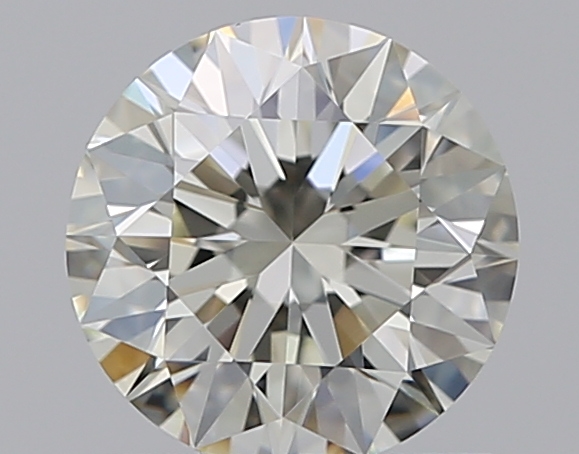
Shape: round
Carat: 1
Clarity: VVS1
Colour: L
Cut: EX
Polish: EX
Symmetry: EX
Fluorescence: N
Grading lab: GIA
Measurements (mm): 6.34 x 6.38 x 3.98